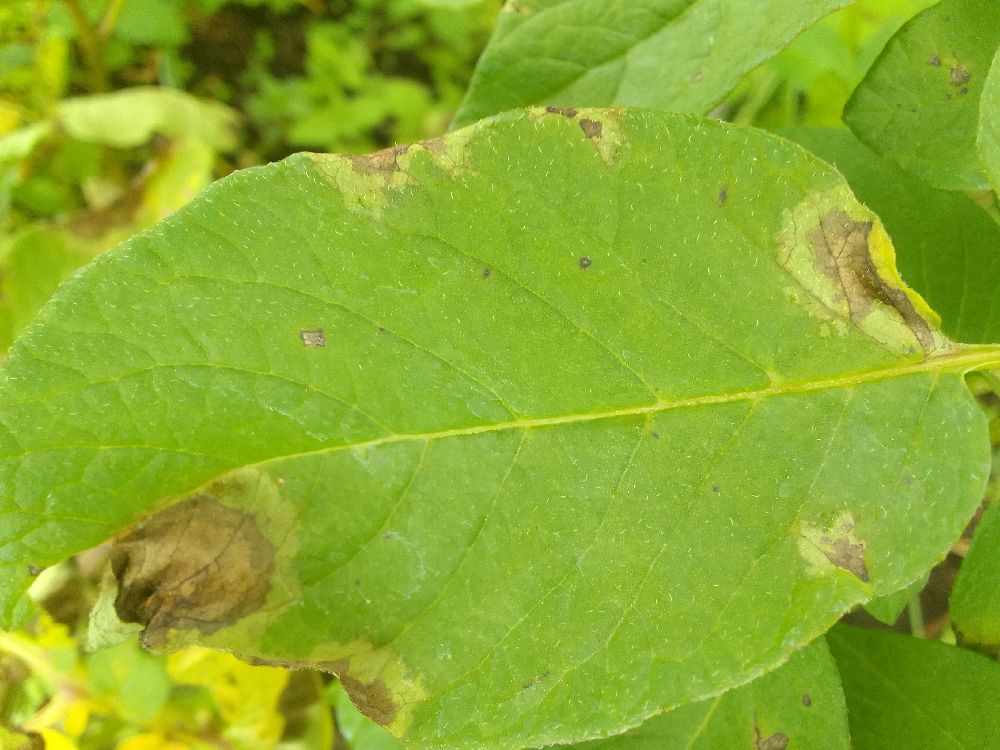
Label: Late blight